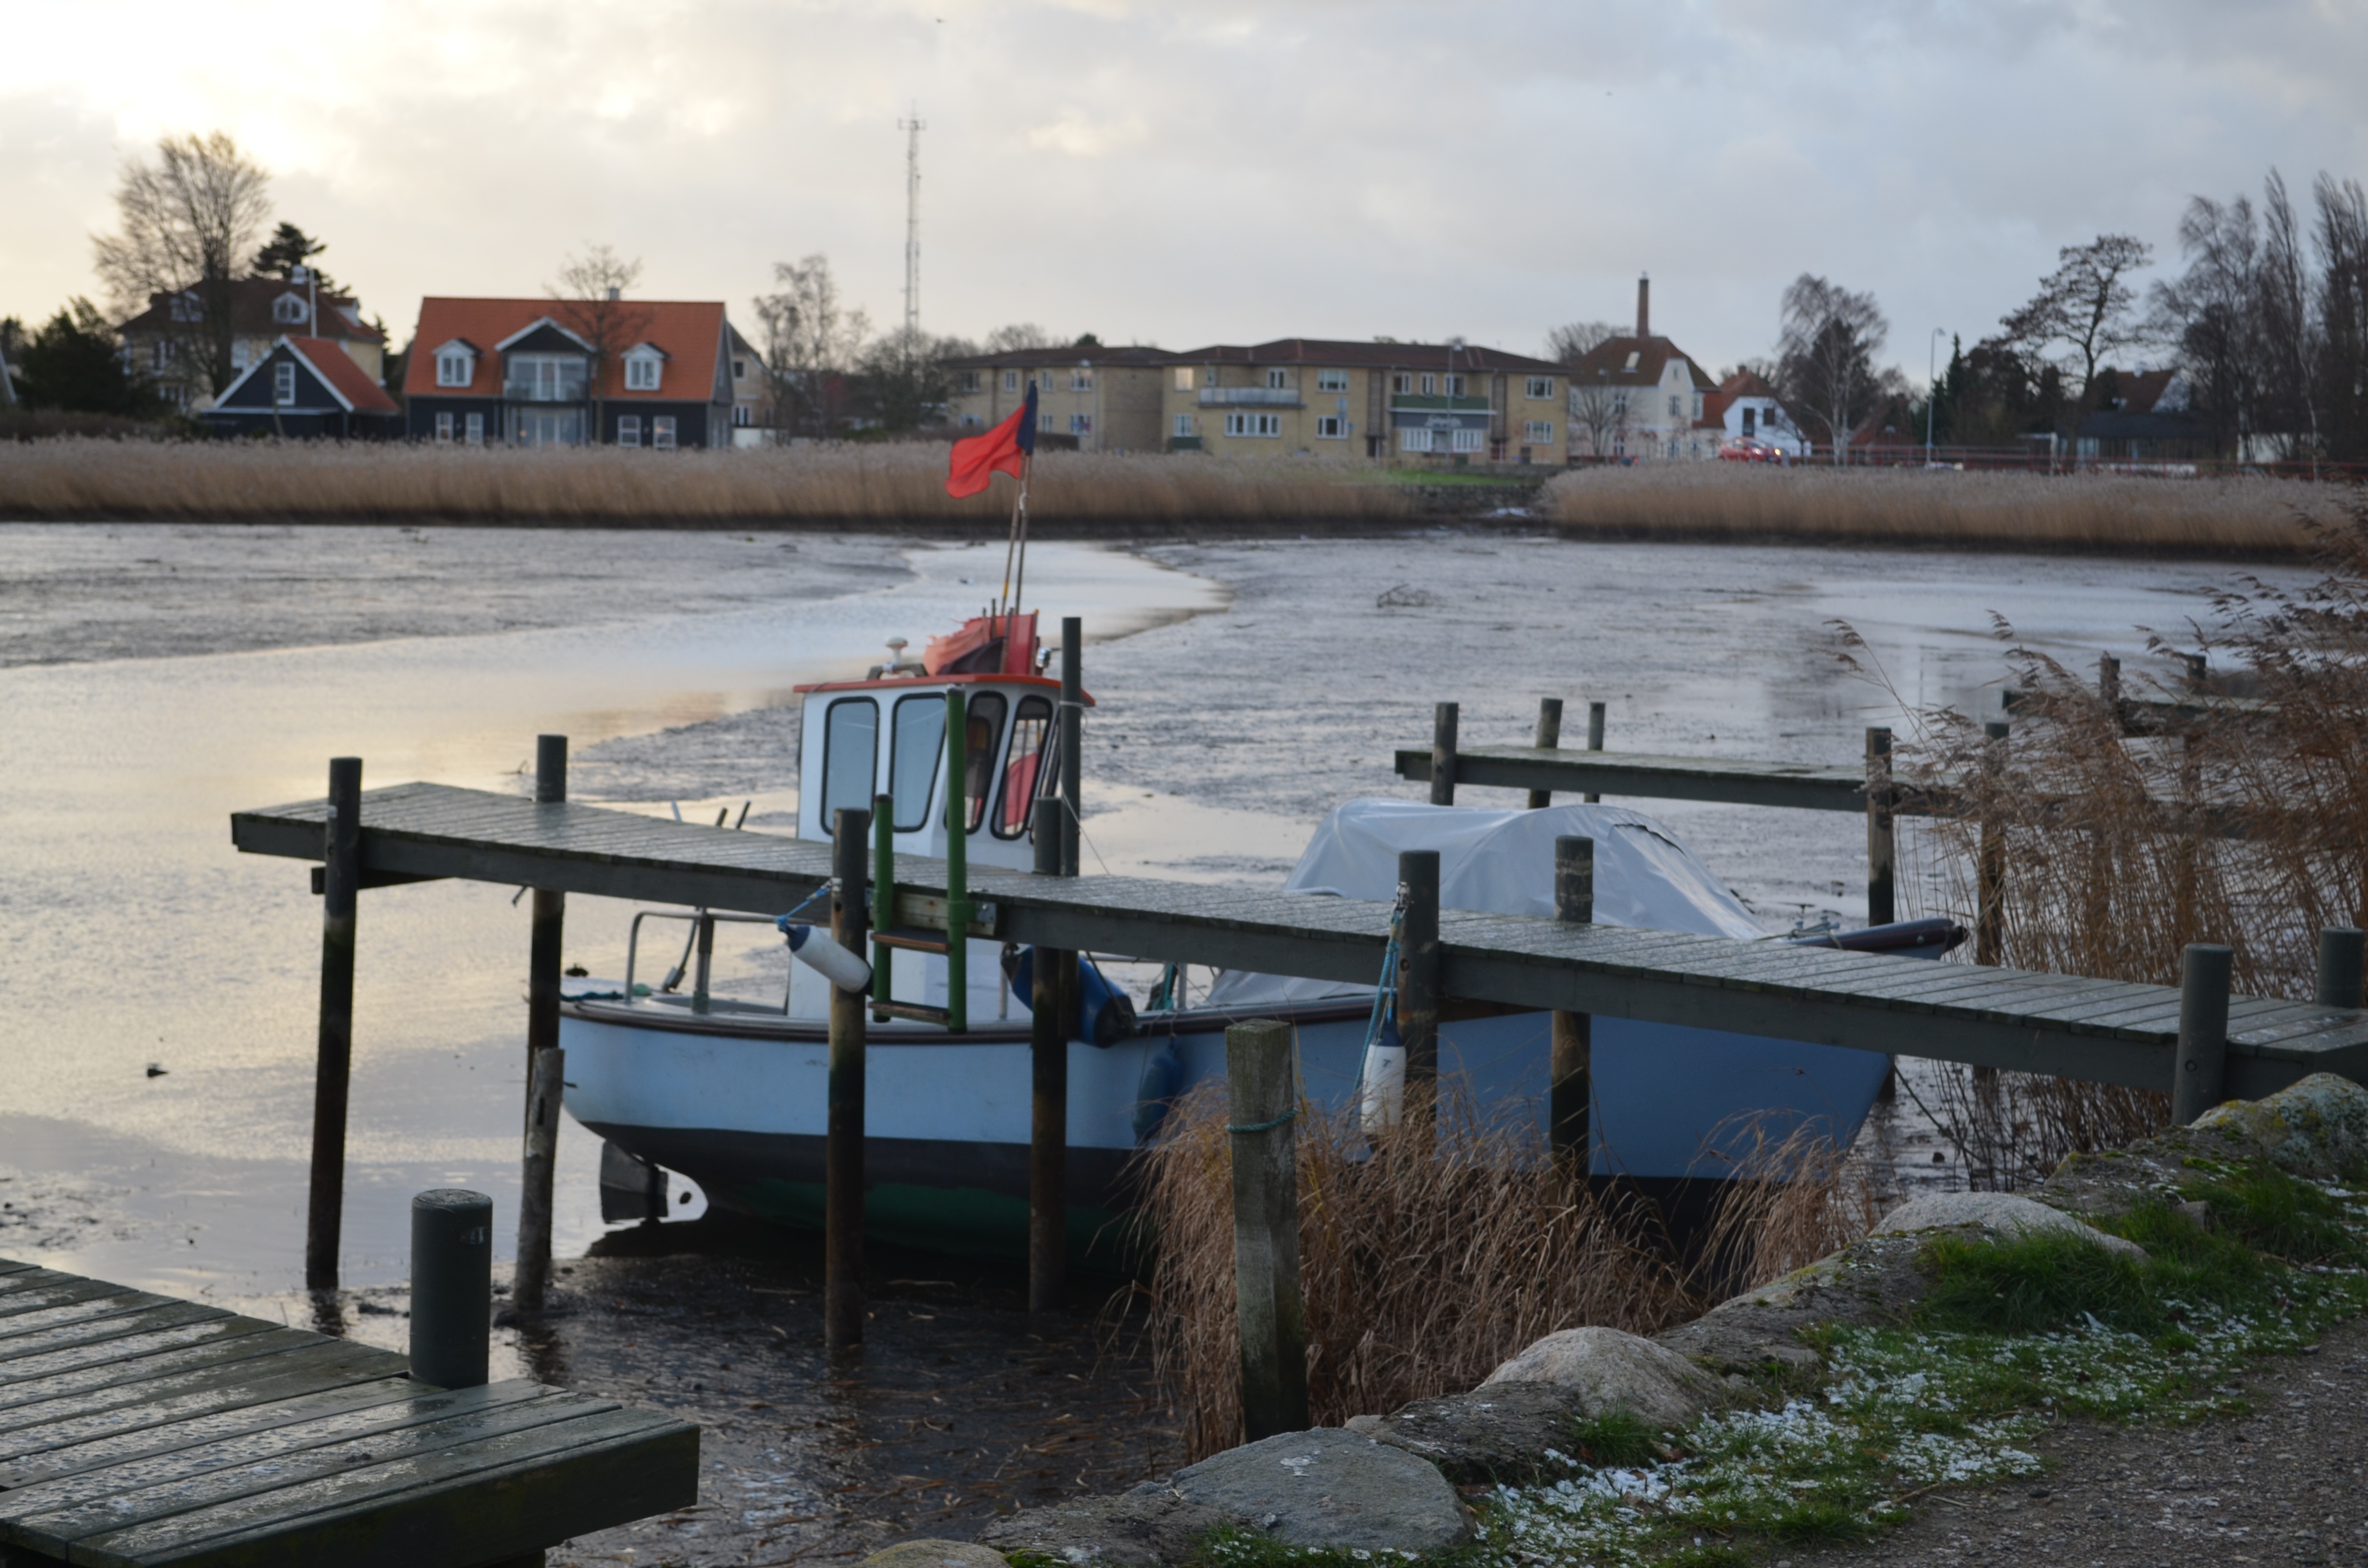
beach, sea, water, winter, dock, boat, bridge, lake, view, river, canal, village, vehicle, harbor, waterway, channel